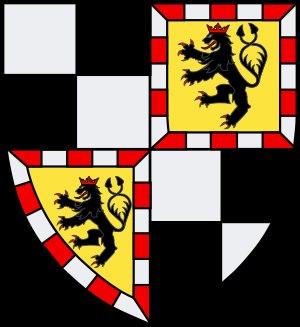
Le burgraviat de Nuremberg fut un État médiéval du Saint-Empire romain. Aux XIIIᵉ et XIVᵉ siècles, il est gouverné par la maison de Hohenzollern.